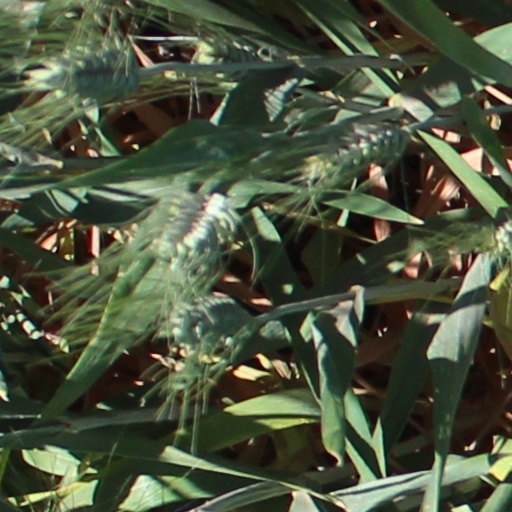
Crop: wheat